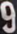
Number: 9